The Three Stooges (2012 film)

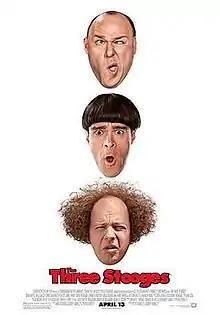
Theatrical release poster

The Three Stooges (promoted as The Three Stooges: The Movie) is a 2012 American slapstick comedy film based on the 1934–59 film shorts starring the comedy trio of the same name. It was produced, written and directed by the Farrelly brothers and co-written by Mike Cerrone. It stars Chris Diamantopoulos, Sean Hayes, and Will Sasso, re-creating the eponymous characters played by Moe Howard, Larry Fine and Curly Howard.